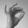
ASL letter: F